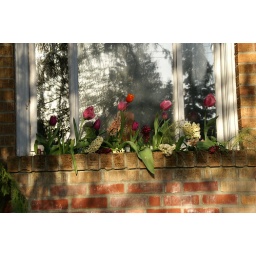
Living room window box in full boom. .